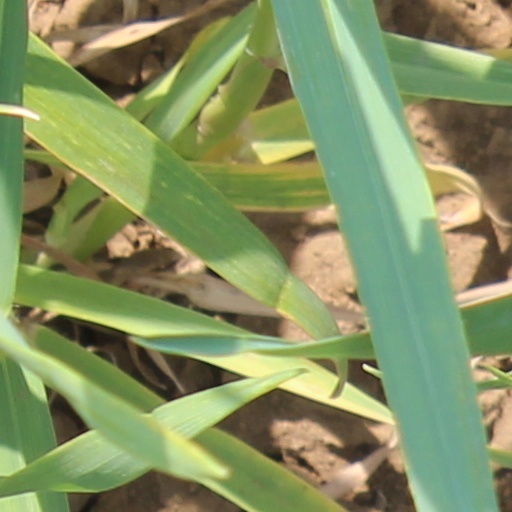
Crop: wheat